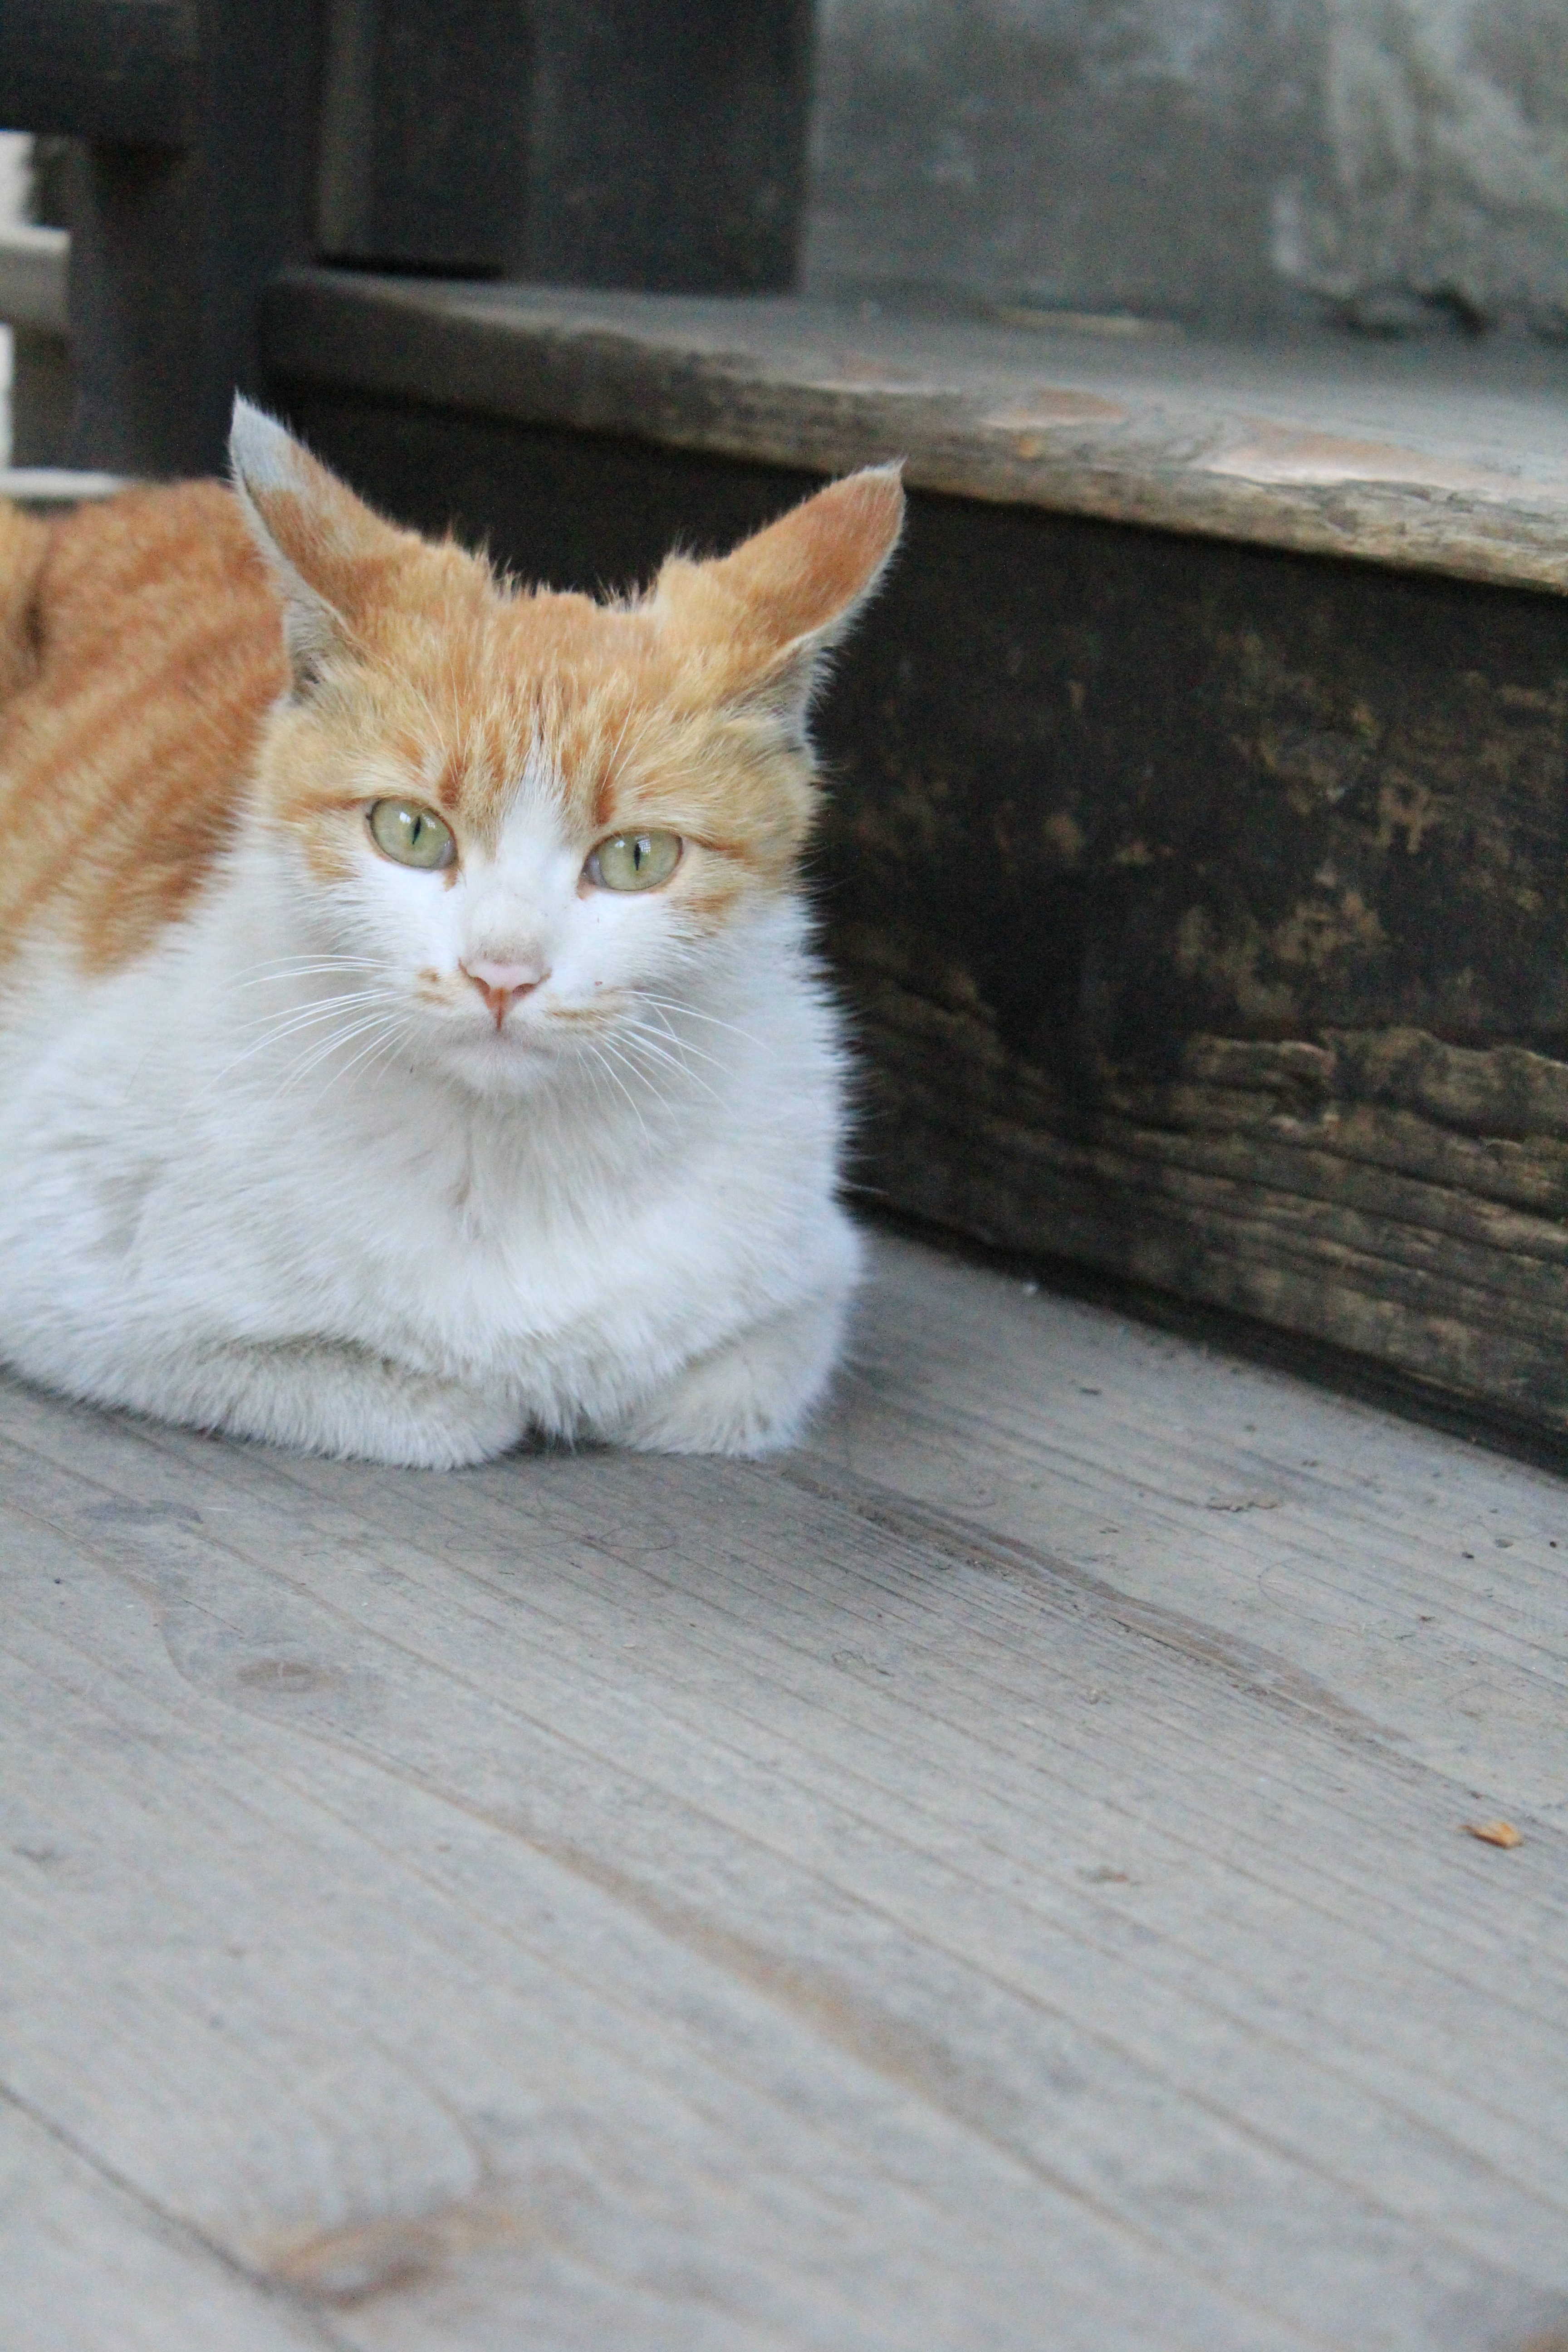
animal, kitten, cat, calm, mammal, fauna, whiskers, kitty, vertebrate, gaze, small to medium sized cats, cat like mammal, domestic short haired cat